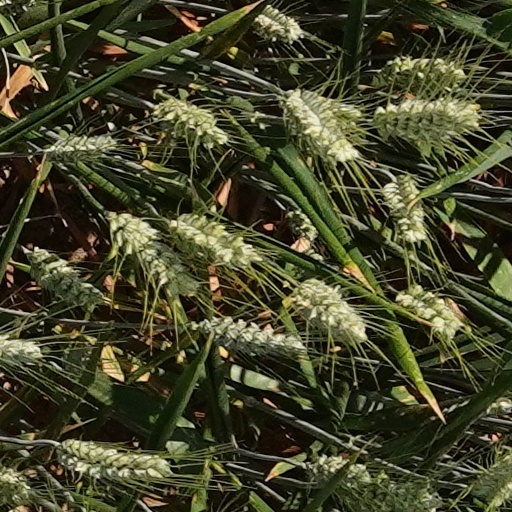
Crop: wheat